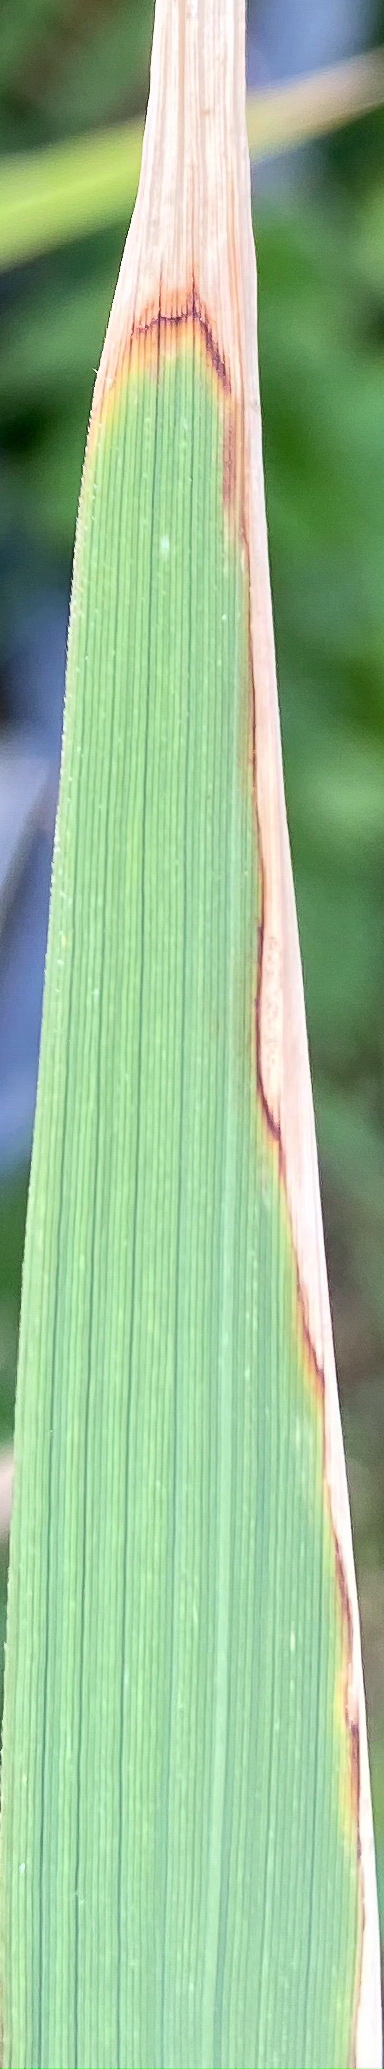
Nhãn: K